Quarantine (Crace novel)

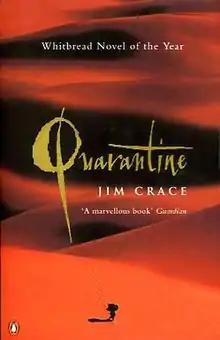
First edition cover

Quarantine is a novel by Jim Crace. It was the winner of the 1997 Whitbread Novel Award, and was shortlisted for the Booker Prize for Fiction the same year.